Spice Girls

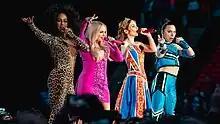
The Spice Girls (without Beckham) perform at Wembley Stadium, London, June 2019.

announced their second reunion tour, with tickets going on sale in November 2018. They also revealed they would do it as a four-piece without Beckham, as she declined to join due to commitments regarding her fashion business. Each of the four participating members was reportedly paid £12 million for the tour.